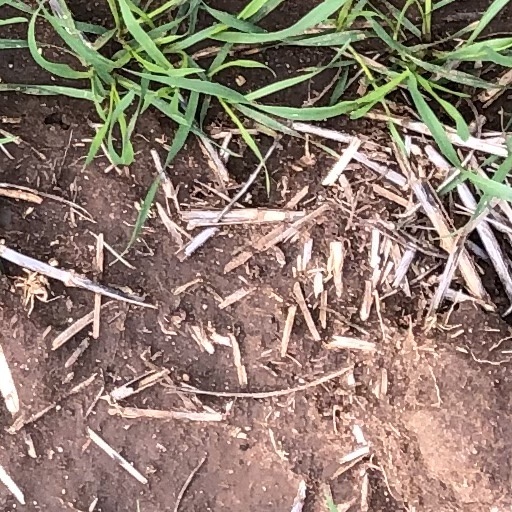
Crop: wheat